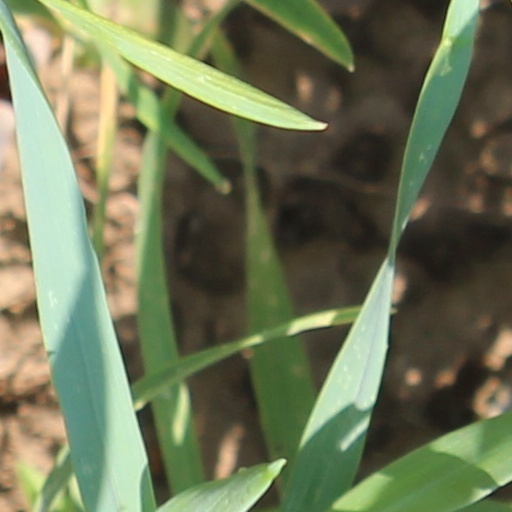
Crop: wheat